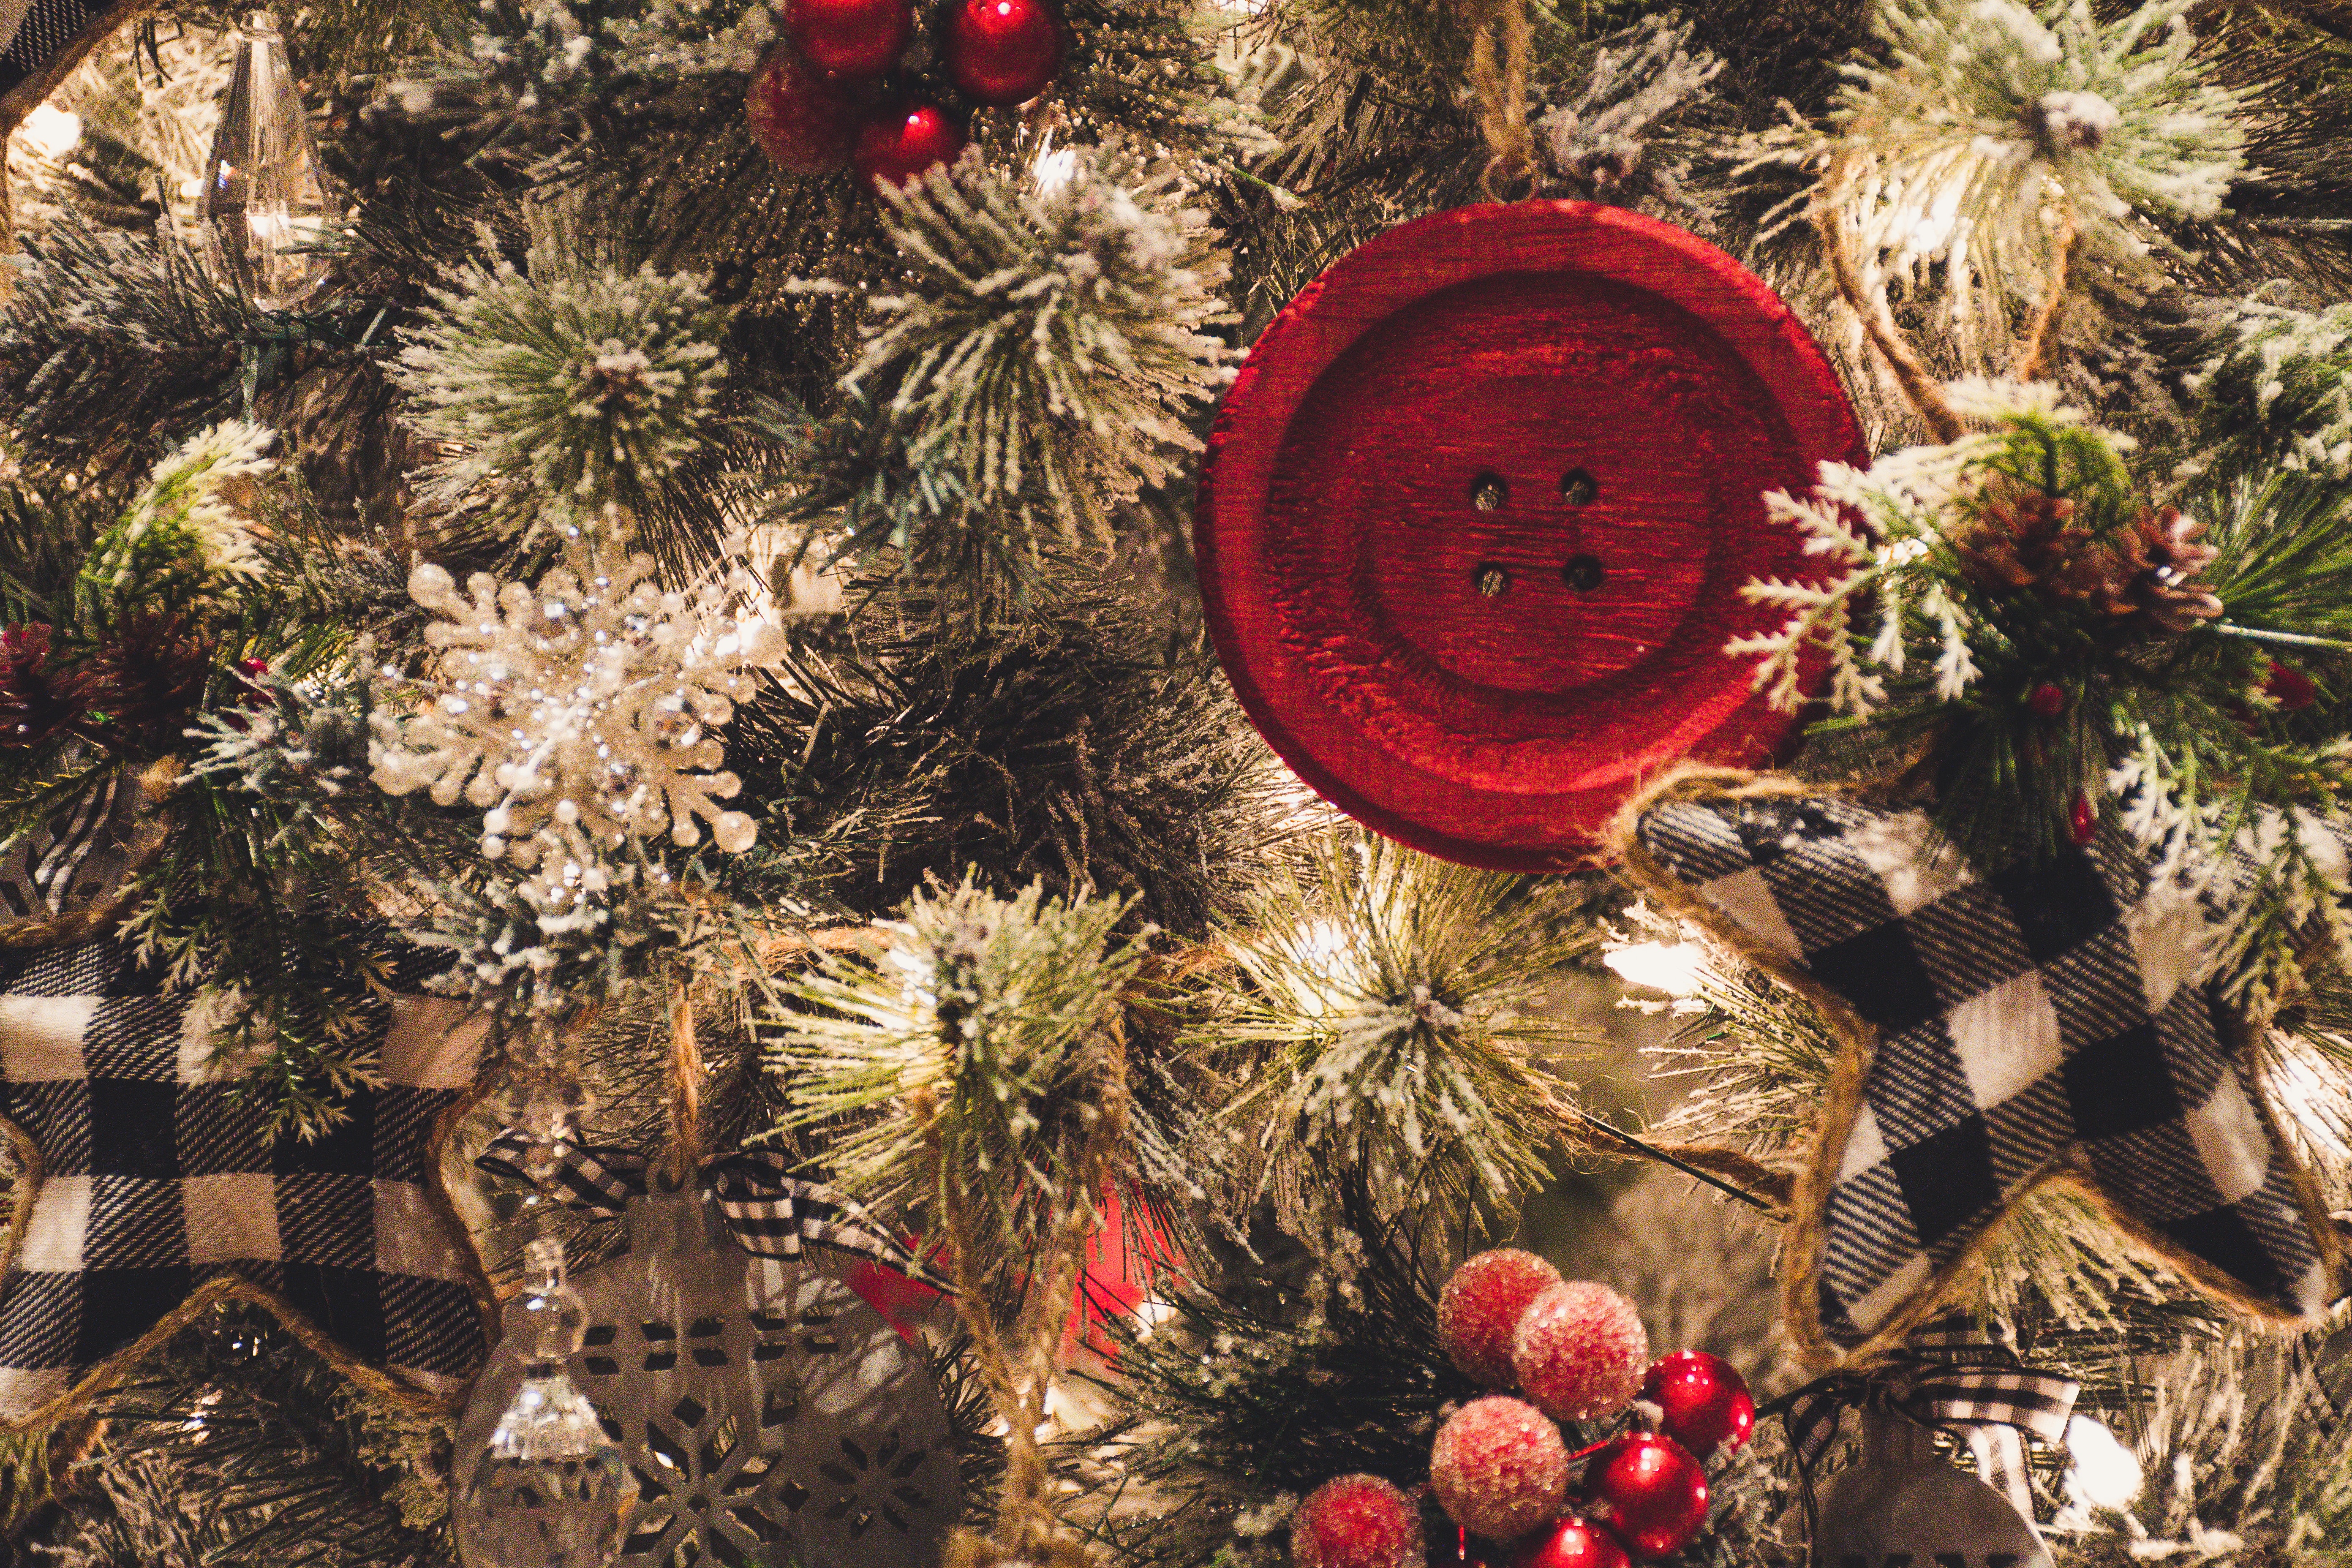
christmas ornament, christmas, tree, red, christmas tree, christmas decoration, christmas eve, still life, fir, plant, conifer, pine family, pine, wreath, spruce, branch, ornament, interior design, winter, holiday, evergreen, flower, still life photography